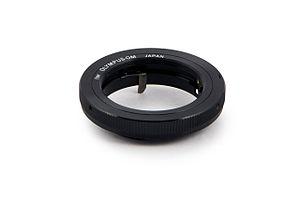
Sur un appareil photographique à objectifs interchangeables, la monture est l'interface mécanique qui permet de raccorder l'objectif au boitier.